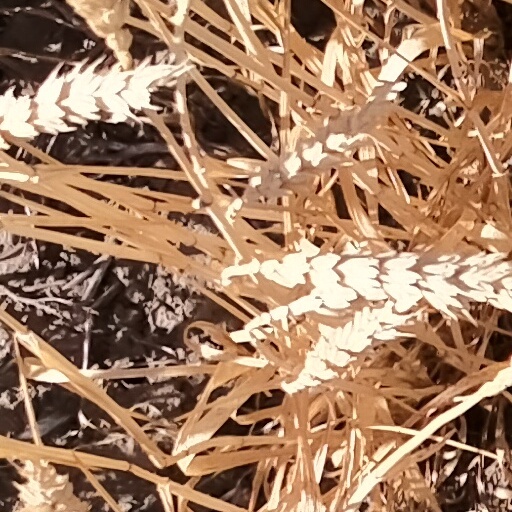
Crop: wheat